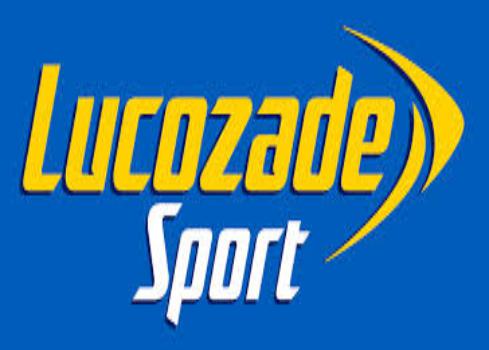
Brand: Lucozade
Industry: Food